1973 Algerian Cup final

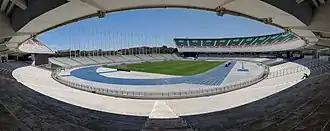
Stade du 5 Juillet hosted the match

The 1973 Algerian Cup Final was the 11th final of the Algerian Cup. The final took place on June 19, 1973, at Stade 5 Juillet 1962 in Algiers with kick-off at 21:00. MC Alger beat USM Alger 4–2 after extra time to win their second Algerian Cup.